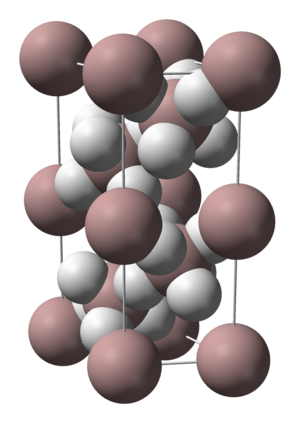
En chimie, le modèle compact est un mode de représentation des molécules en trois dimensions dans lequel les atomes sont représentés par des sphères dont le rayon est proportionnel au rayon atomique et dont la distance entre les centres de deux sphères est proportionnelle à la distance entre les noyaux des atomes représentés par ces sphères, toutes ces distances étant reproduites à la même échelle. Les atomes de différents éléments chimiques sont généralement représentés par des sphères de couleurs différentes, chacune de ces couleurs identifiant l'un de ces éléments.